Cheikh Saïd

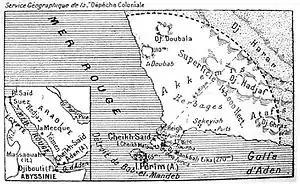
Map of the Territory of Cheik-Said (Cheikh Said, Sheikh Said) drawn by the geographical service of the French periodical La dépêche coloniale (23 May 1919 issue).

Cheikh Saïd (frequently spelled Sheikh Said) is a rocky peninsula in Yemen, near the island of Perim on the Bab-el-Mandeb at the entrance to the Red Sea. In 1868, it was purchased from the local ruler, Sheikh Ali Tabet Ahmed, by Bazin et Rabaud, a private company based in Marseille in France, which wanted to use it as a base for exporting coffee. The purchase price was 80,000 thalers. In 1869, the sheikh annulled the agreement as he had received only 18,000 thalers. Bazin et Rabaud and some allies in the French press attempted to press the French government to intervene, without success. In 1920, Cheikh Saïd was described as a "good landing-place, with an important telegraph station." Although as late as 1970, the "Petit Larousse" described it as having been a "French colony from 1868 to 1936", France never claimed formal jurisdiction or sovereignty over it.